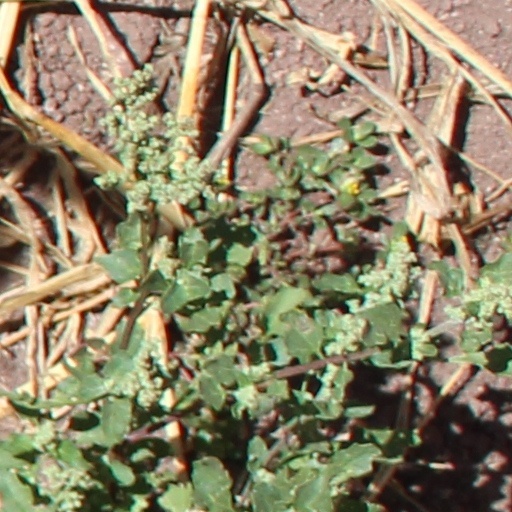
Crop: wheat